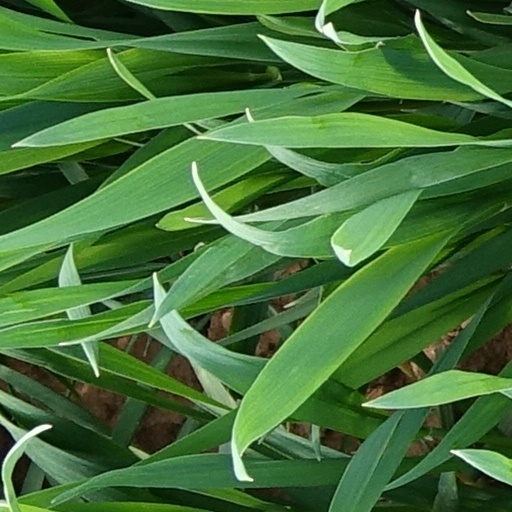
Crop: wheat